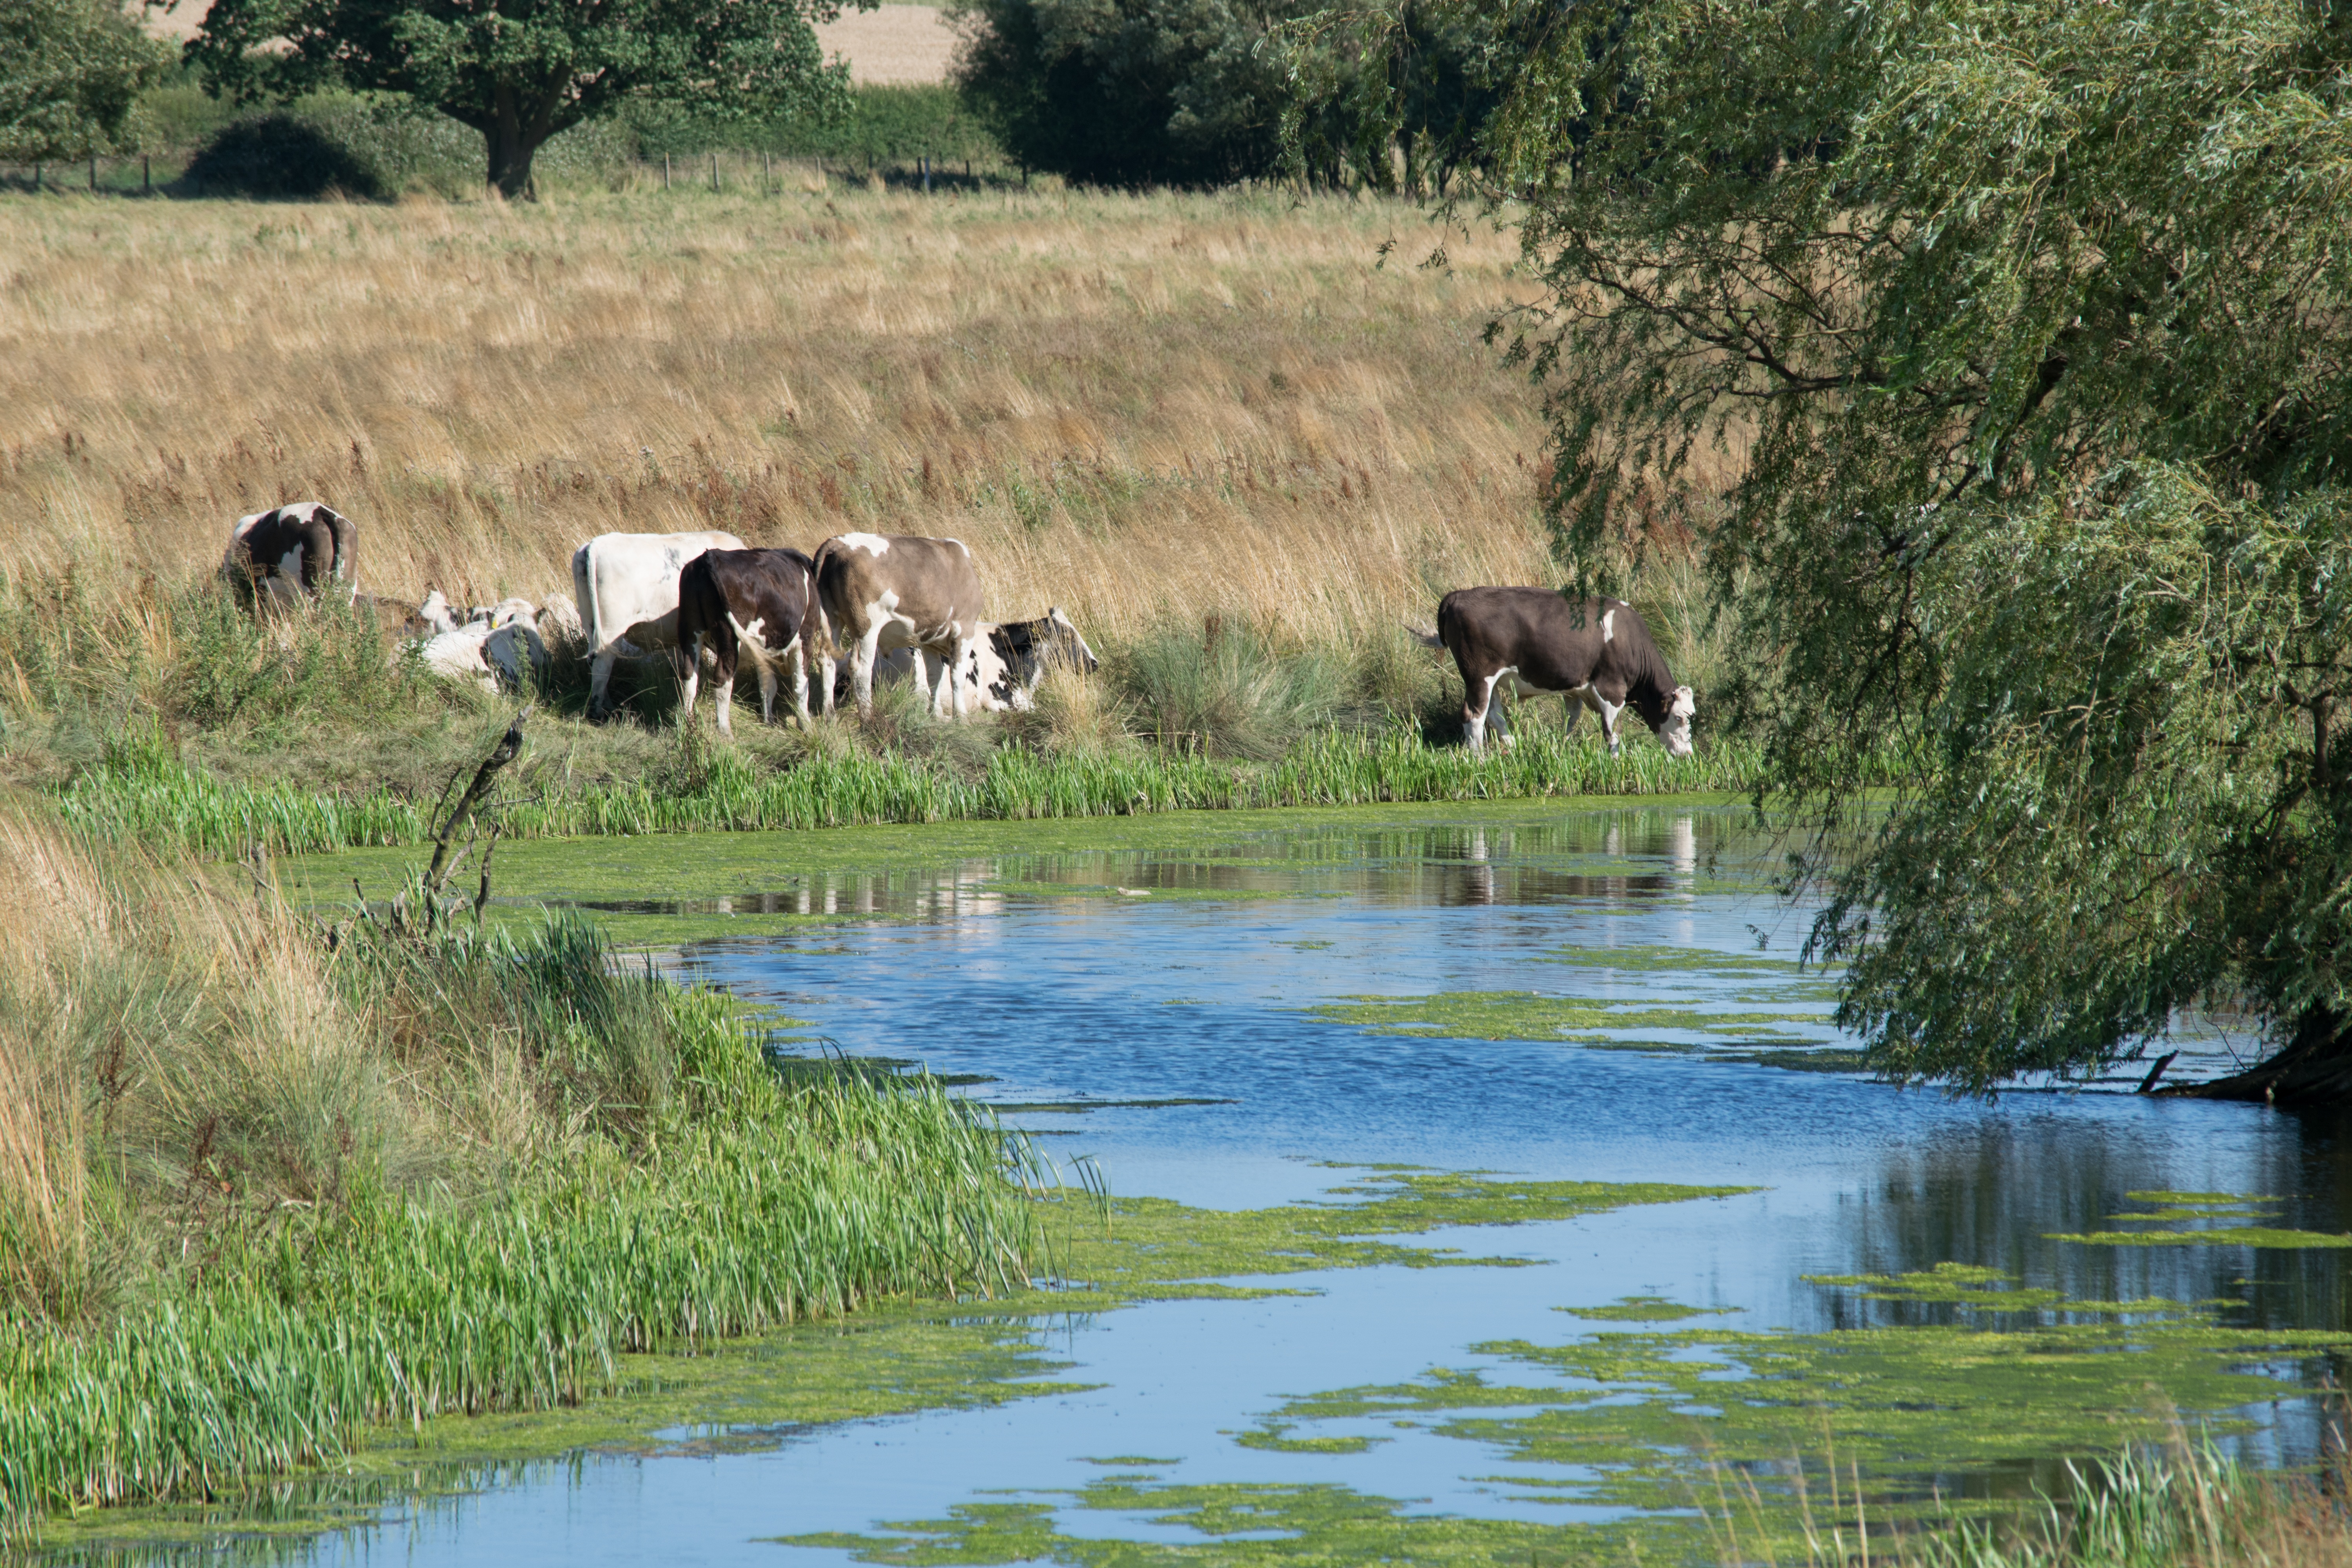
wilderness, adventure, wildlife, herd, pasture, grazing, reservoir, fauna, savanna, cows, wetland, safari, ecosystem, eyebrook, cattle like mammal